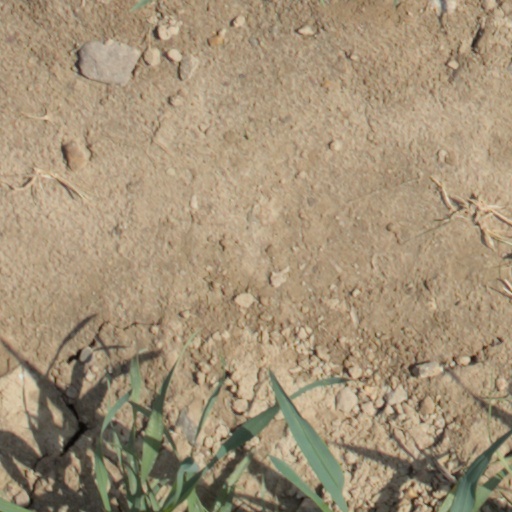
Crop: wheat